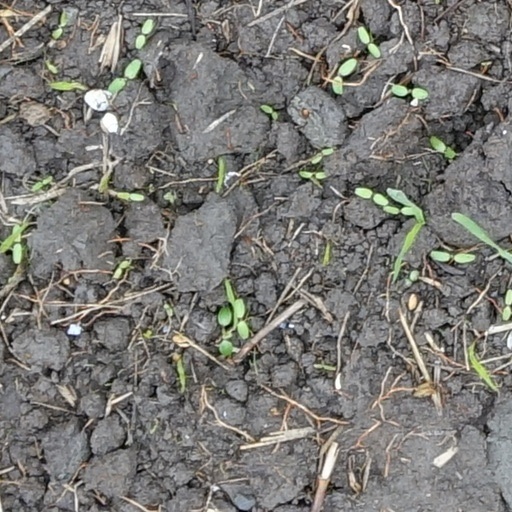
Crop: wheat